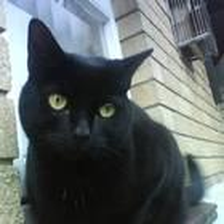
Species: cat
Breed: Bombay